Sacred Heart Cathedral, New Delhi

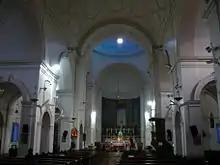
Interior towards the main altar and fresco depicting the Last Supper

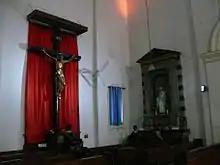
Side chapel with cross and statue of the Virgin

The church building was designed by British architect Henry Medd, and is based on Italian architecture. A facade of white pillars supports the canopy, and on each side of the cathedral's entrance porch, there are circular arcaded turrets rising above the roof. The interior has a towering curved roof, polished stone floors and broad arches.